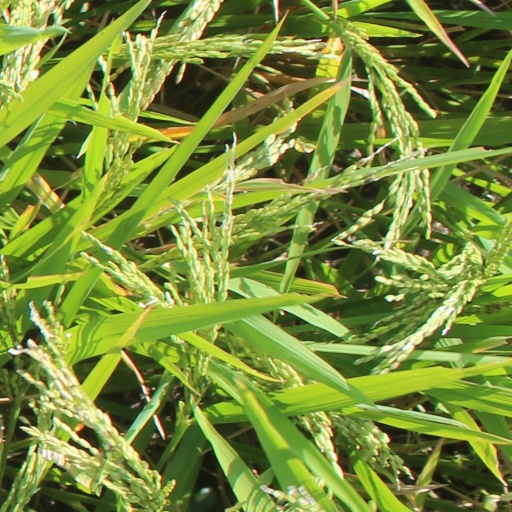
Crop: rice